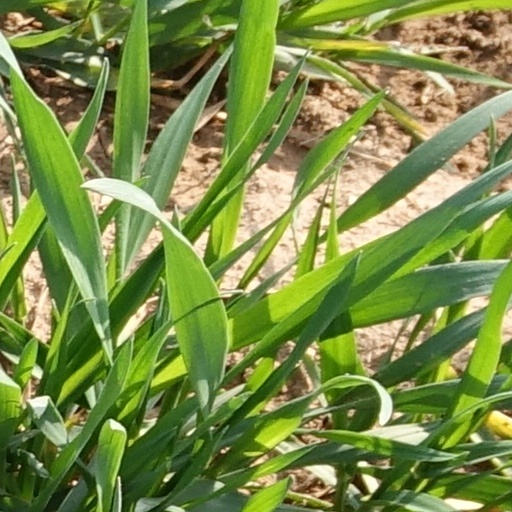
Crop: wheat